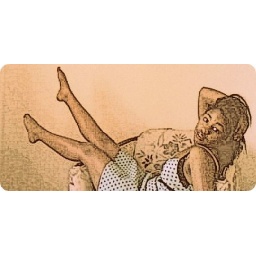
in little blue dress